John Heald

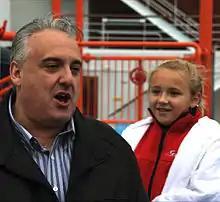
Heald in November 2009.

John Heald (born 22 January 1965) is the Brand Ambassador and senior cruise director of Carnival Cruise Lines and a blogger for the cruise line. He first became a Carnival cruise director in 1990. In 2004, he was named the senior cruise director of Carnival.